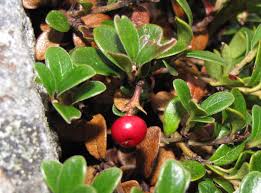
Label: others